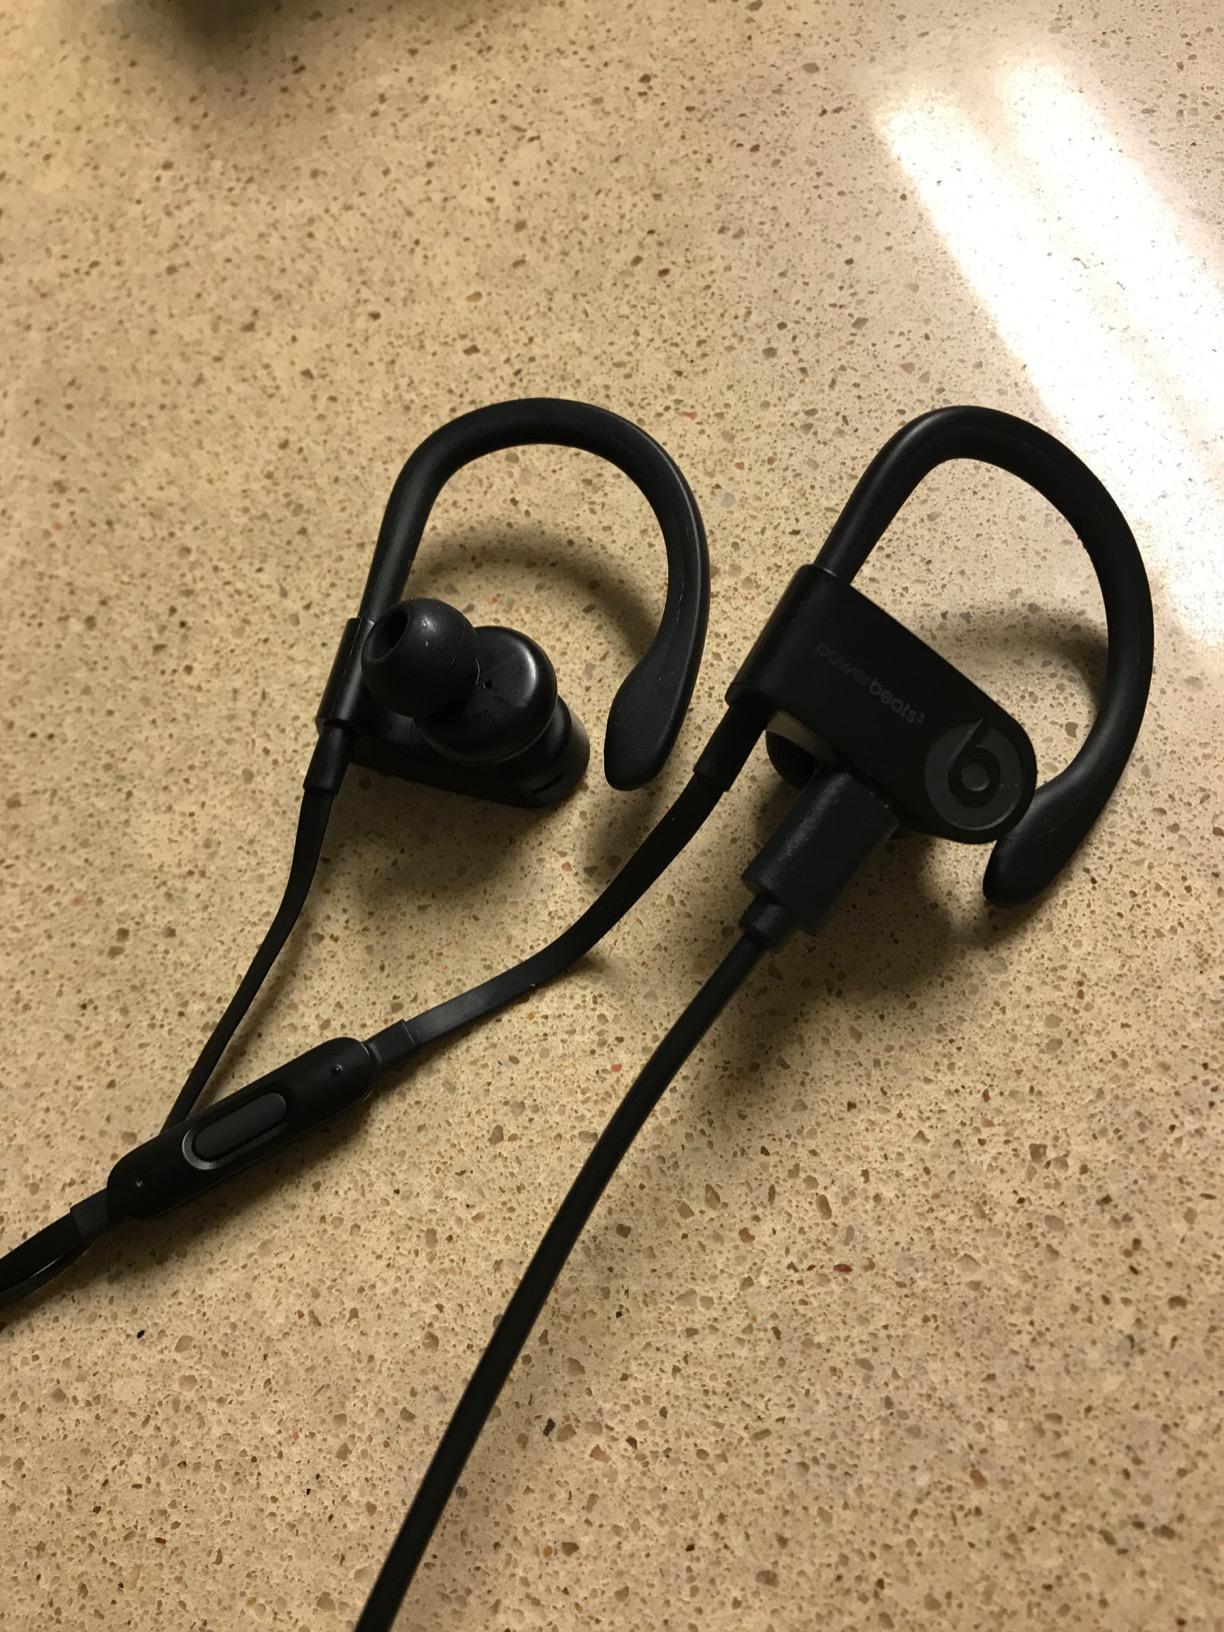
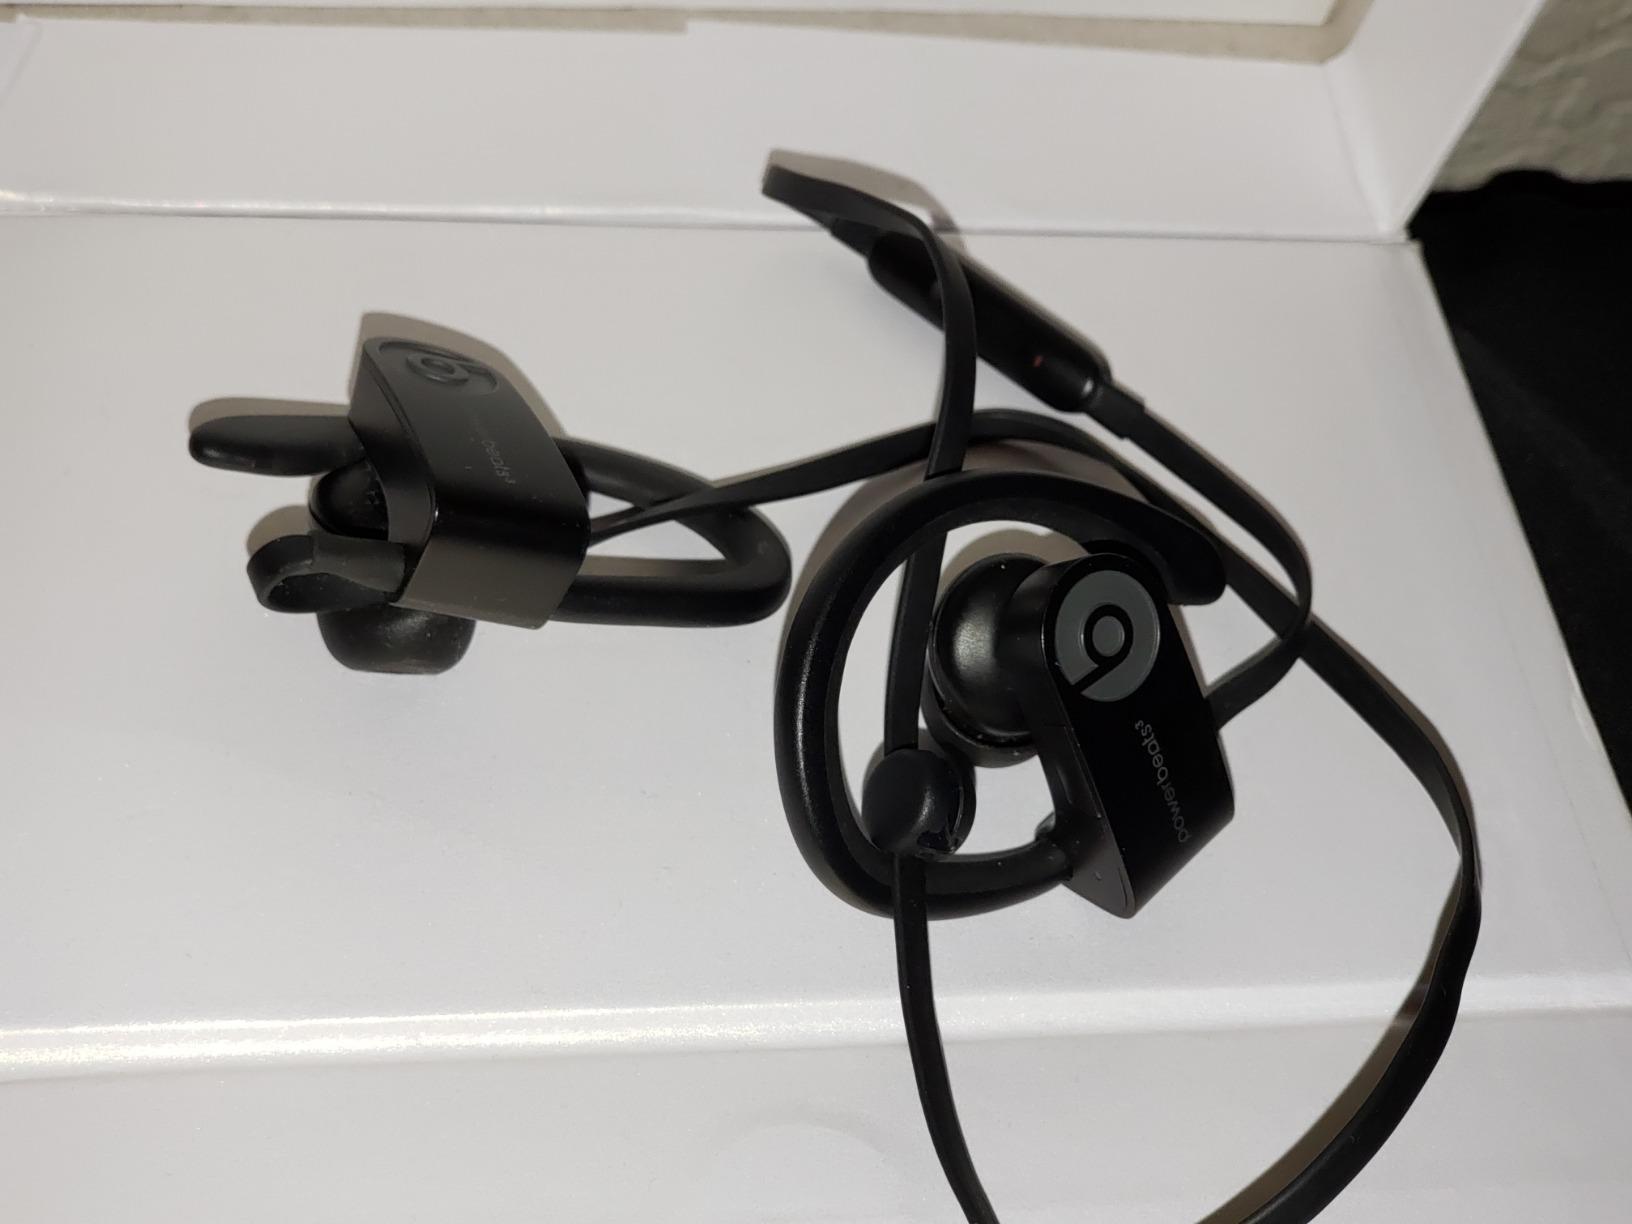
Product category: headphones
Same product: yes